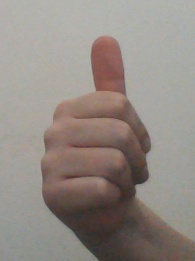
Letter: aleff